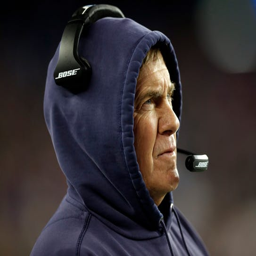
football player during the second